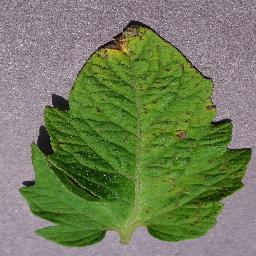
Label: Tomato___Septoria_leaf_spot